John Munro Bruce

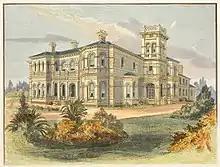
Wombalano, Bruce's mansion in Toorak

With few prospects in Ireland, Bruce decided to immigrate to Australia after completing his apprenticeship. He arrived in Melbourne in December 1858 aboard the "Ellen Stuart". He joined Laing & Webster in 1860, and was a partner by 1868. In 1878, he joined a softgoods firm which became Paterson, Laing & Bruce, with himself as managing partner. By 1883 its warehouse was the largest in Victoria. Bruce was the president of the Warehousemen's Association and the Softgoods Association. He led the business through the depression associated with the Australian banking crisis of 1893, but lost much of his personal fortune.